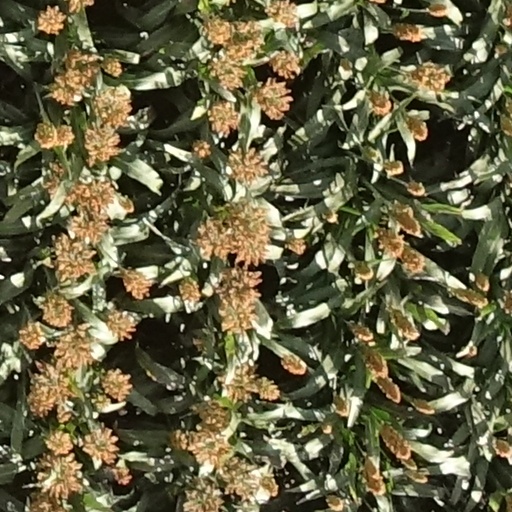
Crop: sorghum